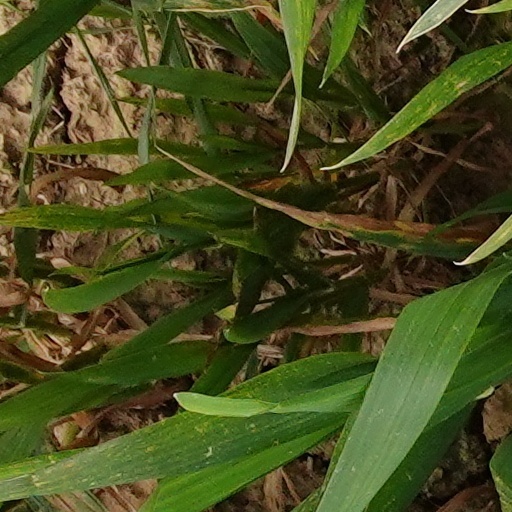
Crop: wheat